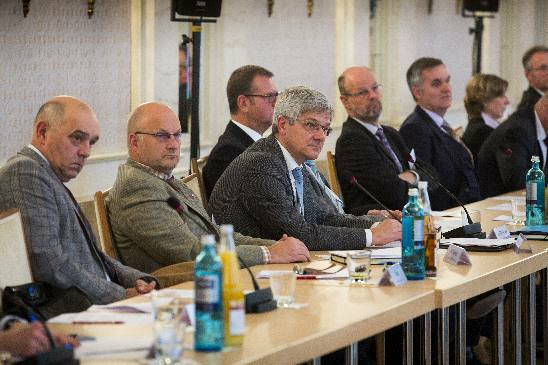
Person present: Yes